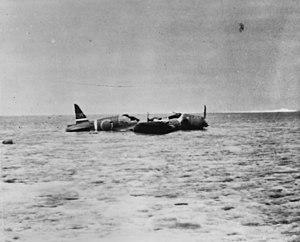
La bataille de la mer de Corail est une bataille navale de la guerre du Pacifique, durant la Seconde Guerre mondiale, qui opposa du 4 au 8 mai 1942 la marine impériale japonaise et les forces alliées navales et aériennes des États-Unis et de l’Australie. Cet affrontement est la première bataille uniquement aéronavale de l'histoire, dans laquelle les forces navales en présence s'affrontèrent par avions interposés sans jamais être à portée de canon.